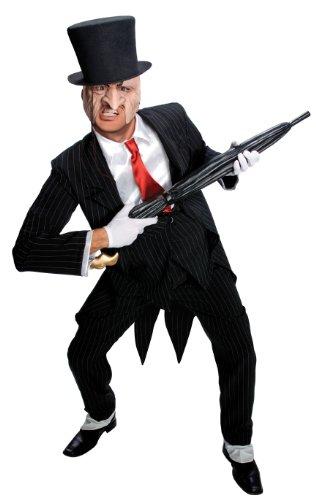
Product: Rubie's Men's Dc Rogues Gallery Adult Penguin Costume
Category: Clothing, Shoes & Jewelry | Costumes & Accessories | Men | Costumes & Cosplay Apparel | Costumes
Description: Penguin costume is officially licensed by dc comics.
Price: $44.78